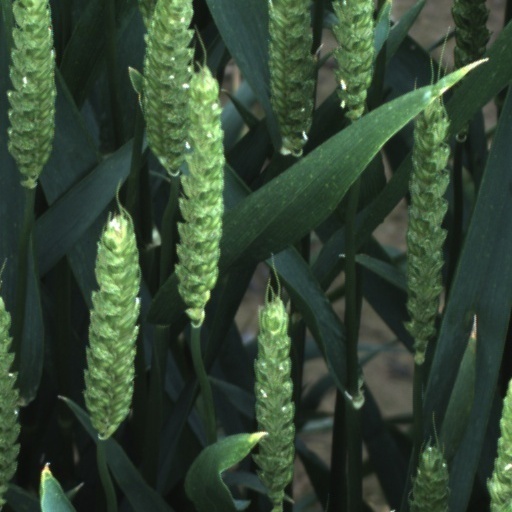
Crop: wheat